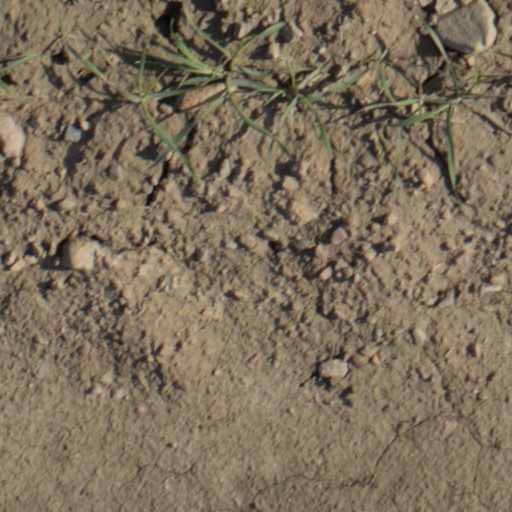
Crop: wheat